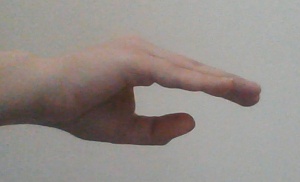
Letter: jeem